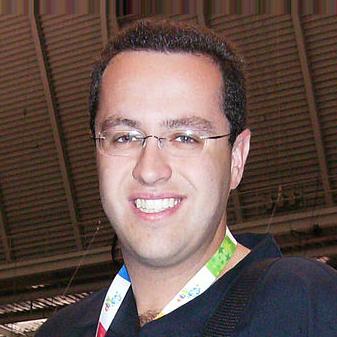
Age: 29